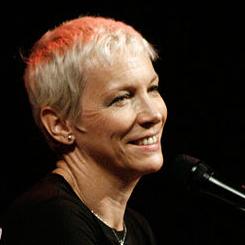
Age: 55